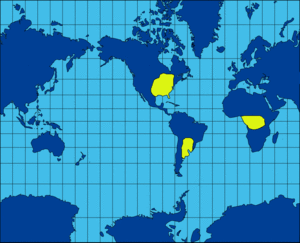
L’histoplasmose est une maladie infectieuse du poumon causée par un champignon appelé Histoplasma capsulatum. Cette infection peut parfois s'étendre à d'autres parties du corps.